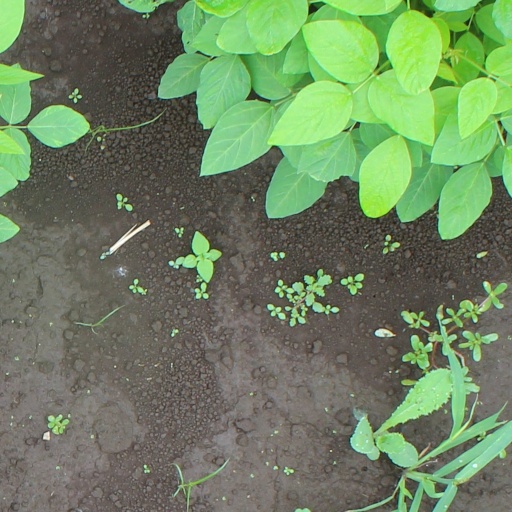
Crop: soybean